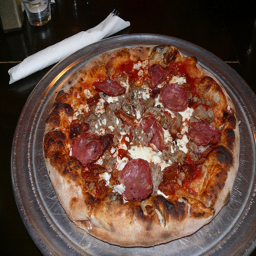
a close up of a pizza on a pan on a table
A pizza sitting on top of a pan.
A pizza with sausage, pepperoni and other toppings on top.
A meat filled pizza sitting on a pan on a table.
Meat heavy individual pizza, served and ready to eat.